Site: brandenburg
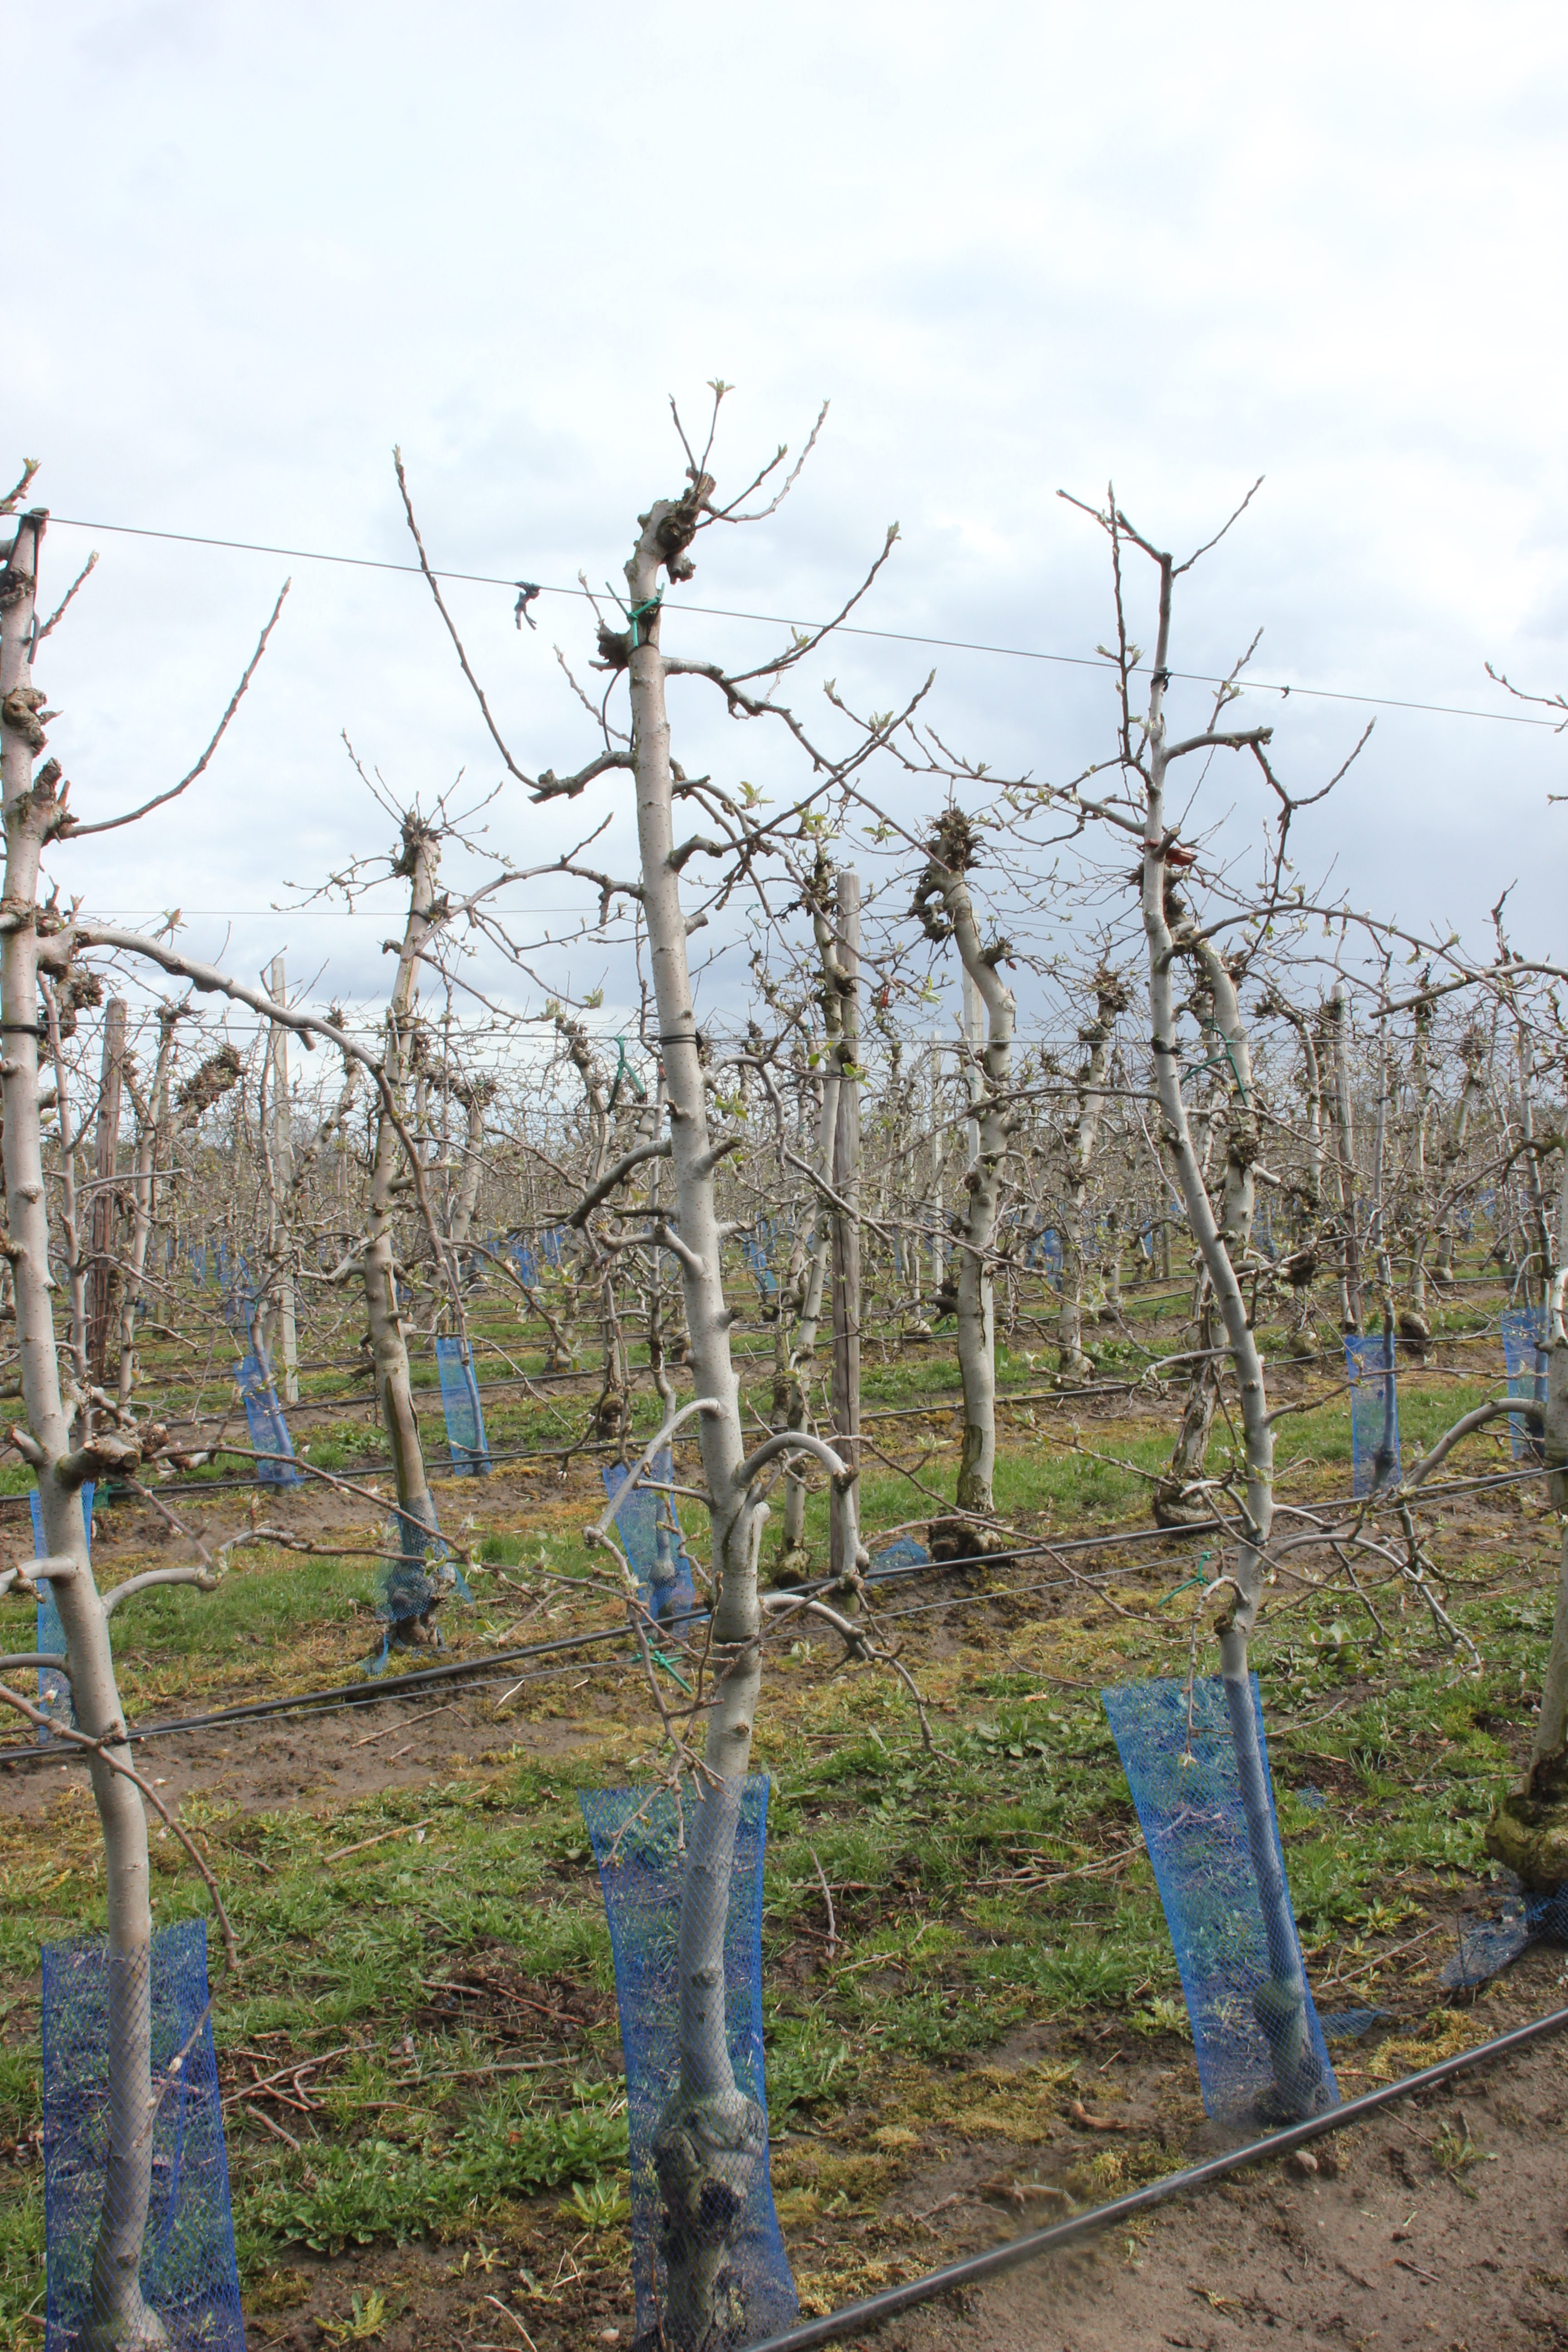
Growth stage (BBCH 55): Inflorescence emergence